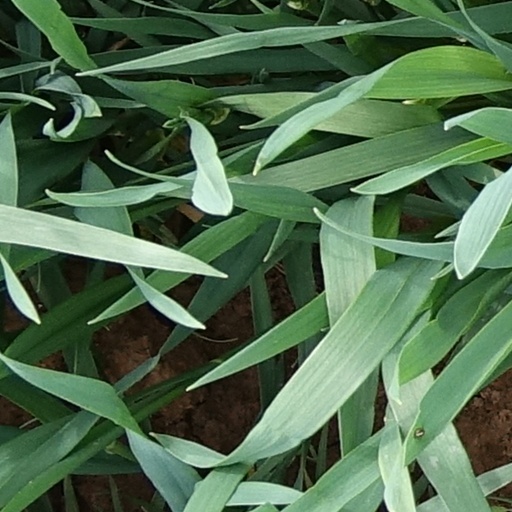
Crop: wheat